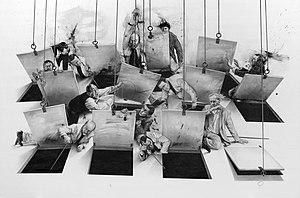
Uwe Ernst est un peintre allemand.